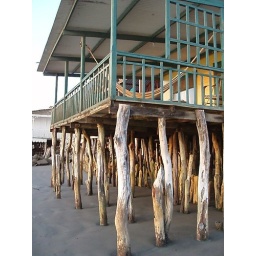
Along the beach in Colan there is a string of houses all built on poles, right down to the waterline.